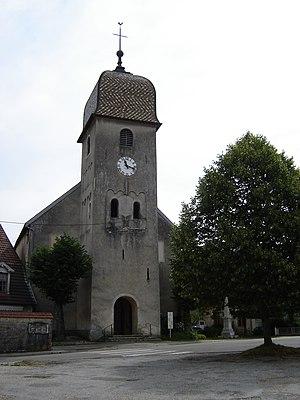
Clocher du douzième de l'église de Byans sur Doubs
Byans-sur-Doubs est une commune française située dans le département du Doubs, en région Bourgogne-Franche-Comté.
Cet article recense les monuments historiques du Doubs, à l'exclusion de ceux de Besançon et Montbéliard qui font l'objet de deux articles séparés.
L’église Saint Désiré de Byans-sur-Doubs est une église située à Byans-sur-Doubs dans le département français du Doubs.